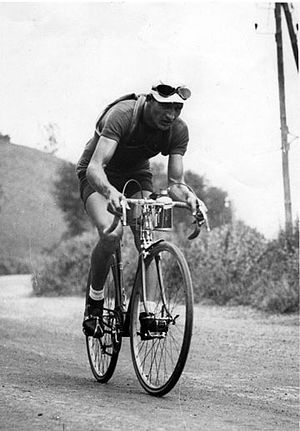
Gino Bartali
Gino Bartali under Tour de France 1938
Gino Bartali var en italiensk cykelrytter. Han var sammen med Fausto Coppi den mest kendte italienske cykelrytter før anden verdenskrig. Han vandt Giro d'Italia i 1936 og 1937 og vandt Tour de France to gange, første gang i 1938 og anden gang i 1948. Bartalis anden sejr i Tour de France 1948, placerede ham i historiebøgerne som den vinder med længst tidsinterval mellem to sejre i det store etapeløb.